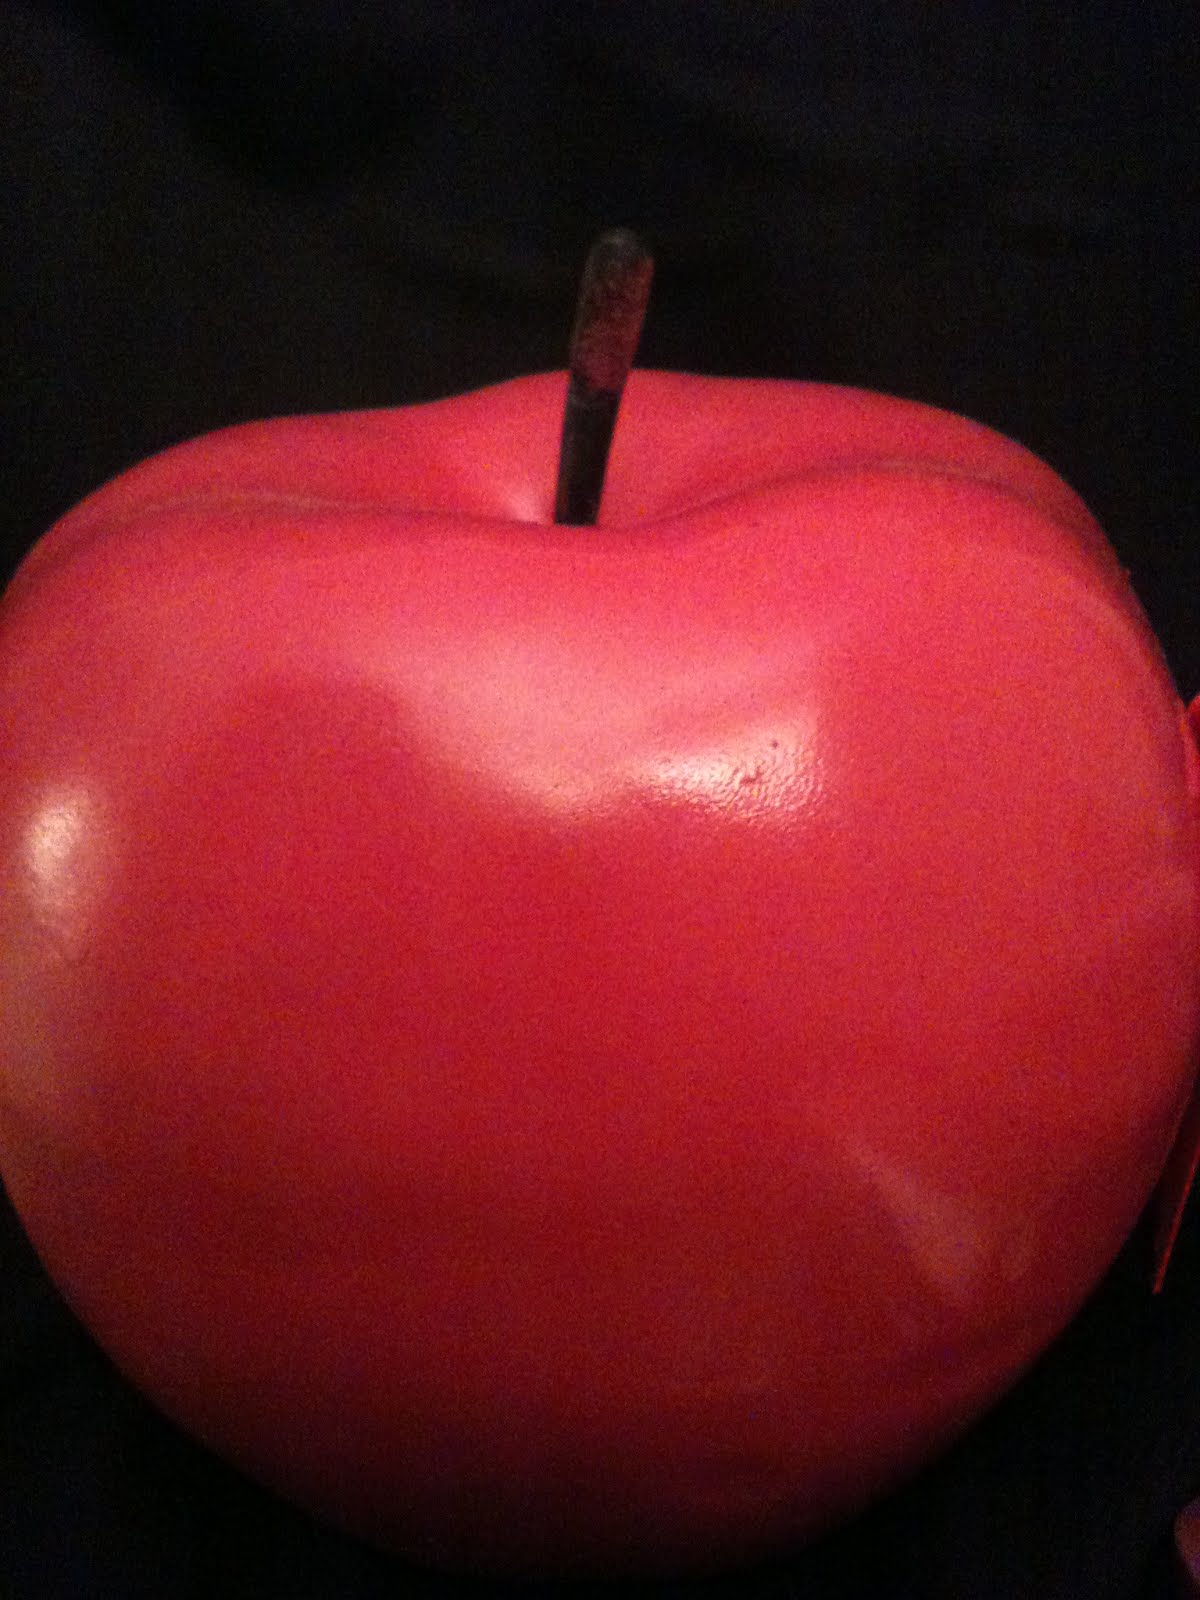
Label: Apple